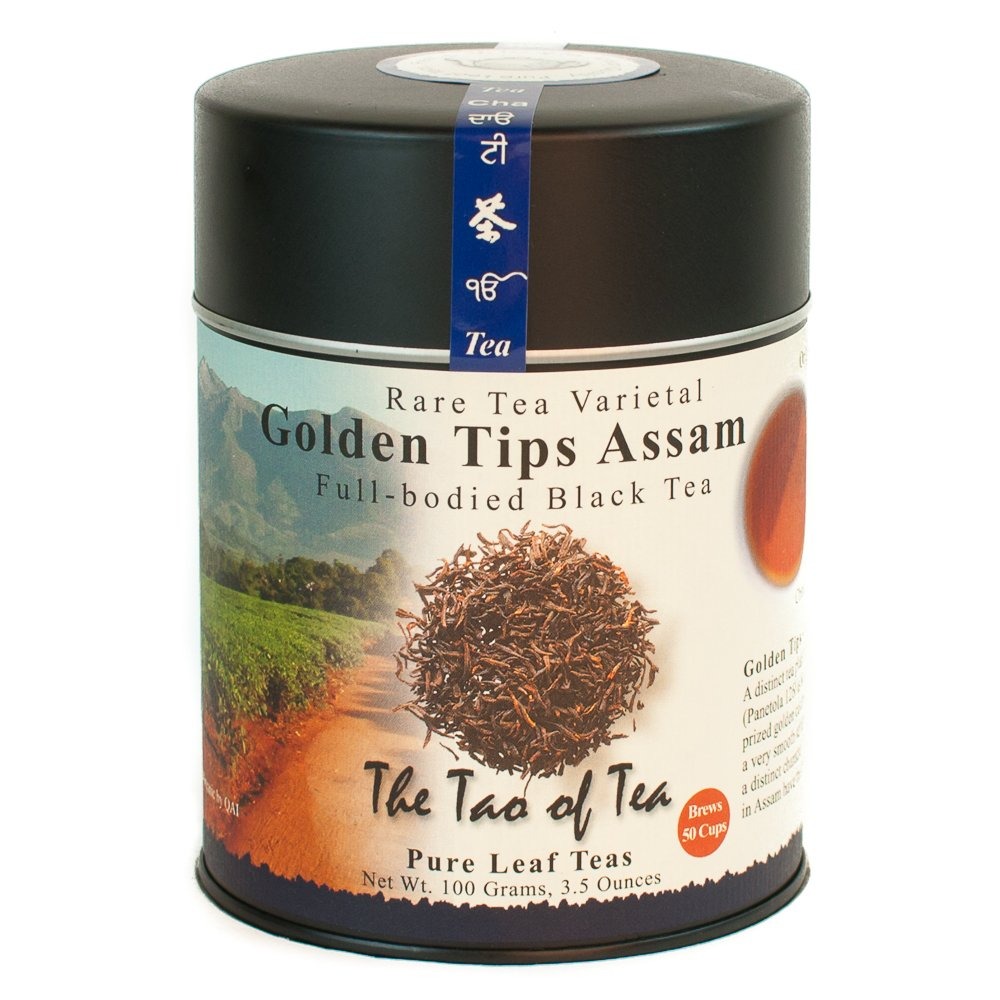
Item Name: The Tao of Tea, Golden Tips Assam Black Tea, Loose Leaf, 3.5 Ounce Tin
Bullet Point 1: Smooth textured, amber red liquor with apple and pear flavors.
Bullet Point 2: MORE THAN FAIR TRADE We believe in being socially conscious with all of our teas. We were among the first group of tea companies to join the Fair Trade movement in the United States, and we pledge actions that better people’s lives through a healthy environment and a future for children.
Bullet Point 3: Like Tao, the art of tea is universal. We began our work with tea with the intent to be a connecting thread for tea culture. Based in Portland, Oregon, we are a pure leaf tea company comprised of tea enthusiasts from different backgrounds and countries
Bullet Point 4: PURE LEAF ARTISTRY We offer a wide variety of specialty teas as well herbs and blends, and our focus has always been on sourcing the best tea leaves (camellia sinensis) possible.
Value: 3.5
Unit: Ounce

Price: 13.99